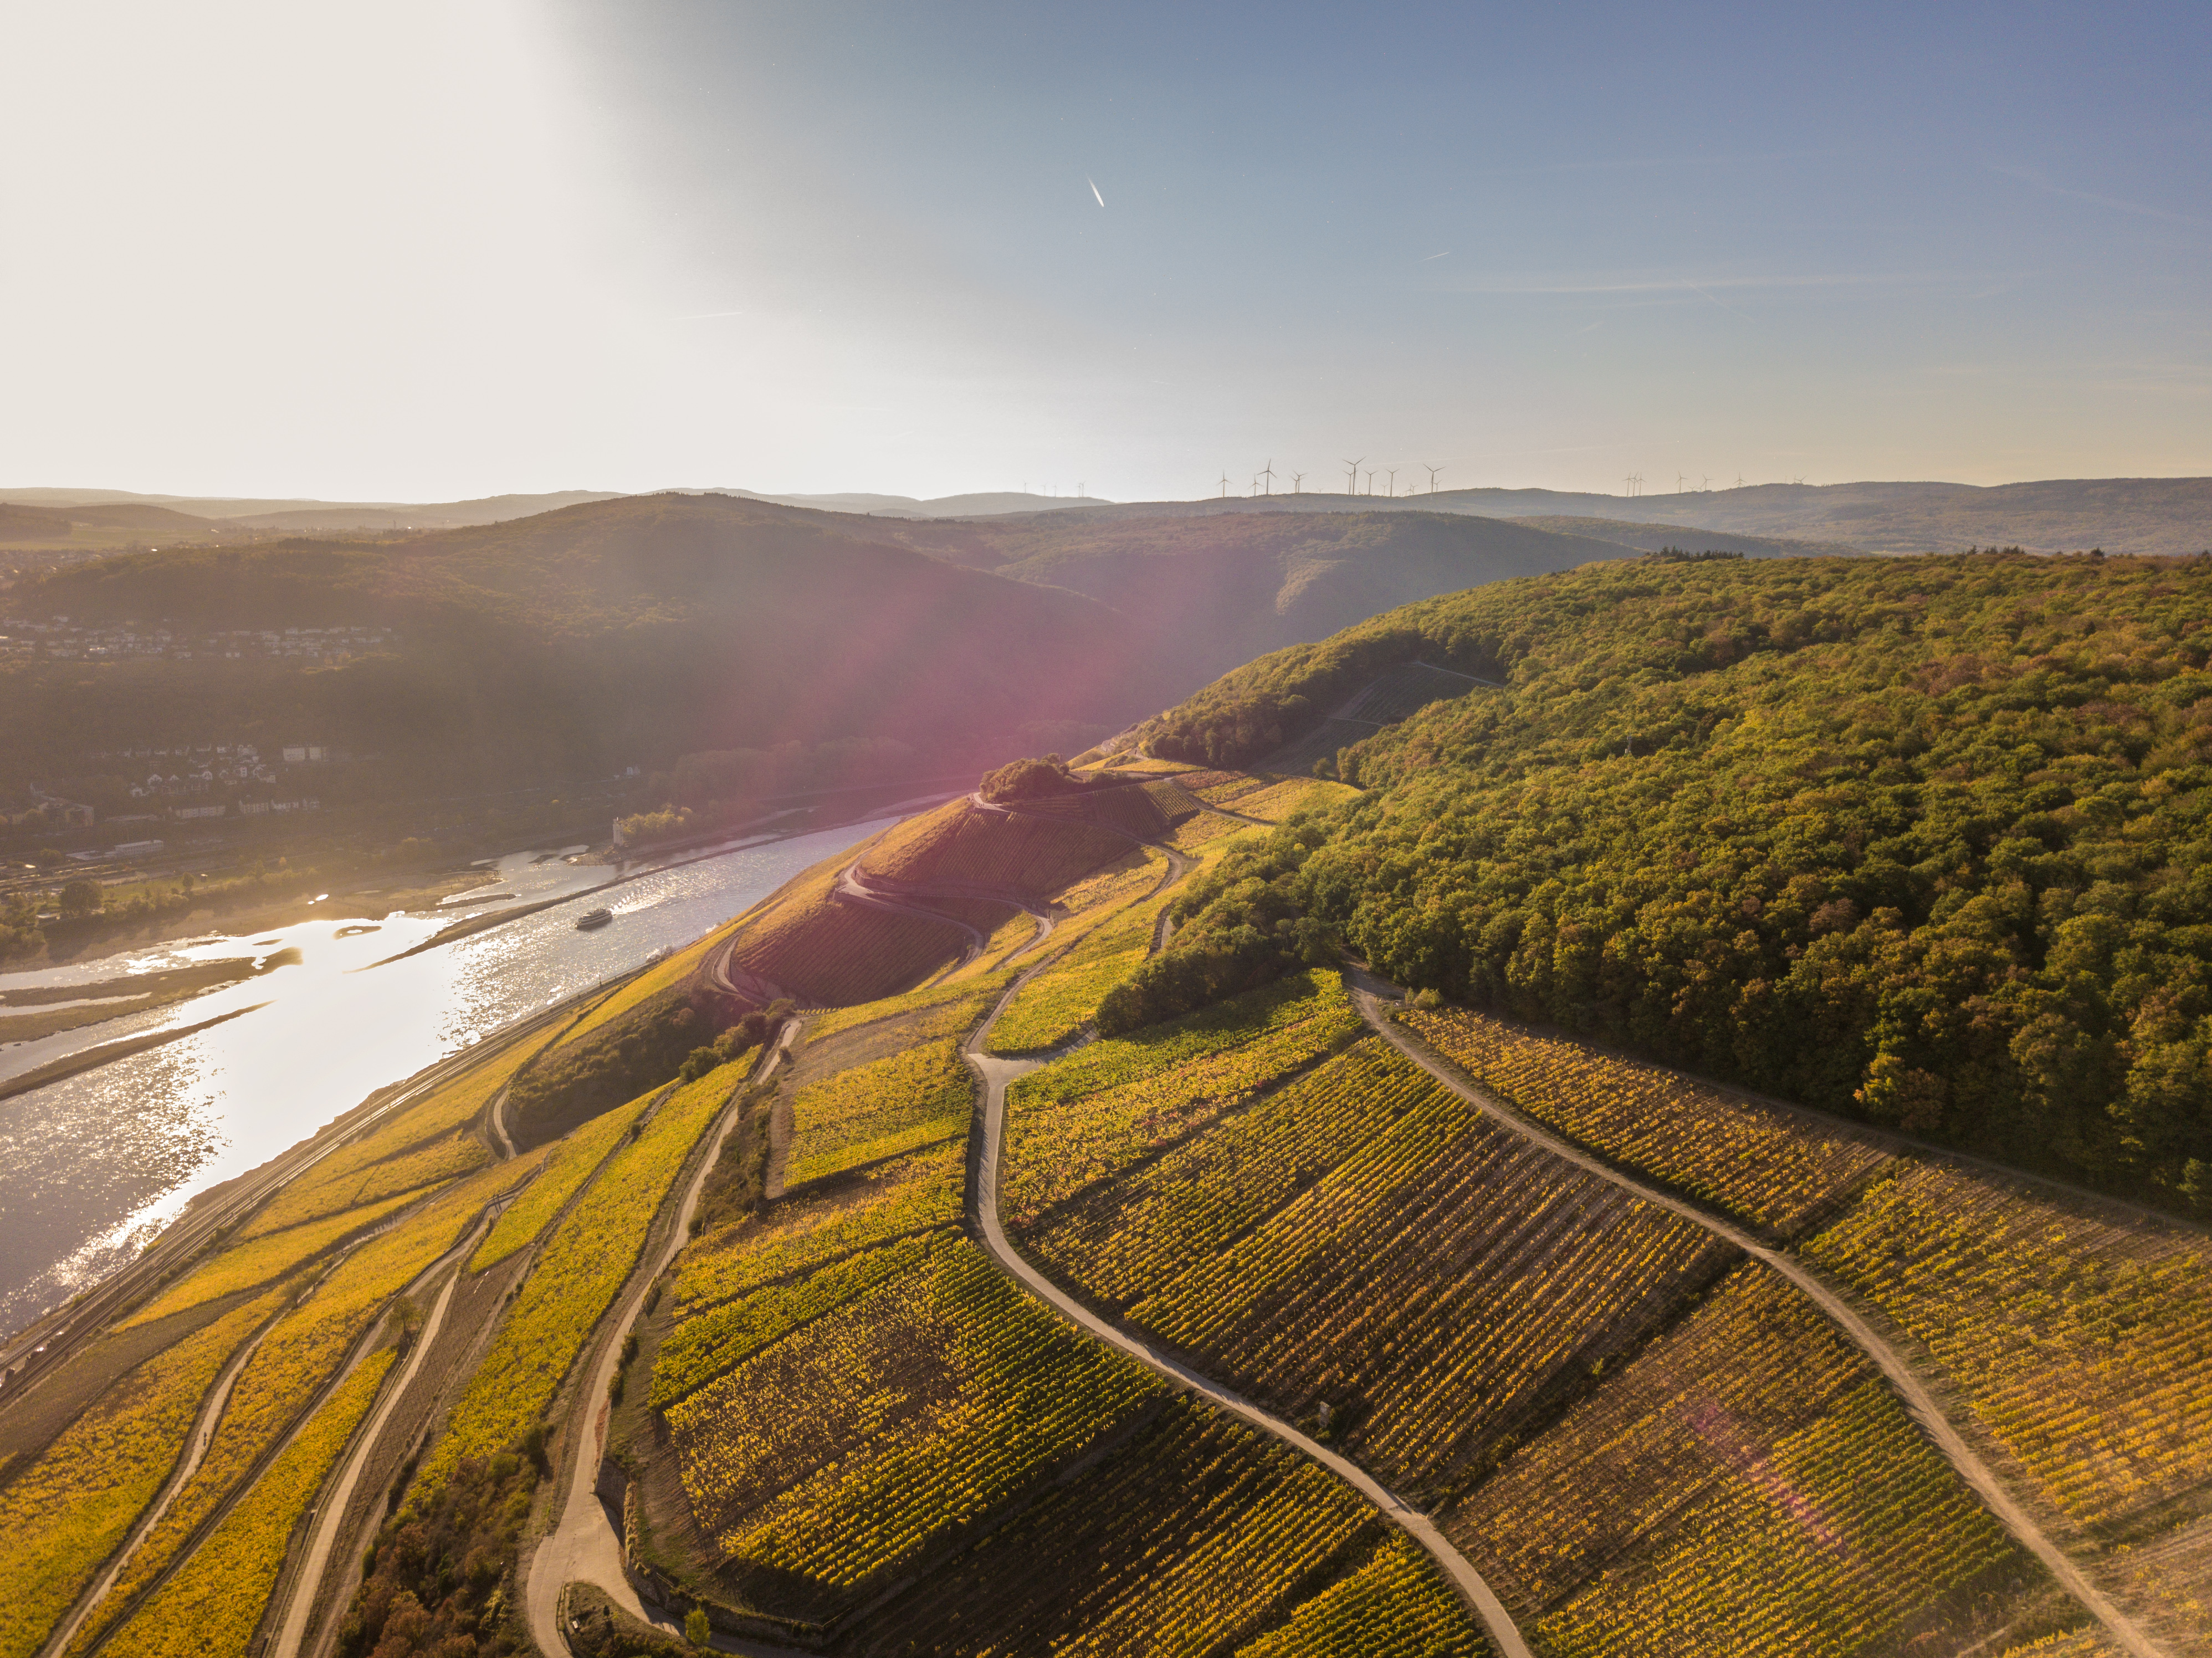
Rheintal, sunset, river, vineyard, drone, rhine valley, winemaker, ruedesheim, hill, embankment, aerial photography, sky, natural landscape, light, road, sunlight, field, mountain, morning, landscape, bird's eye view, highland, photography, horizon, tree, rural area, infrastructure, cloud, plain, fell, land lot, grassland, terrain, evening, ridge